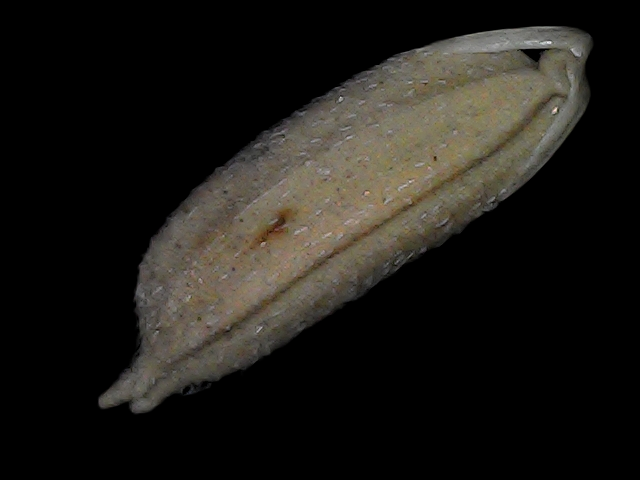
Rice variety: Bd79